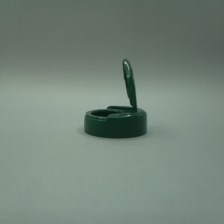
Color: green
Cap type: flip-top cap